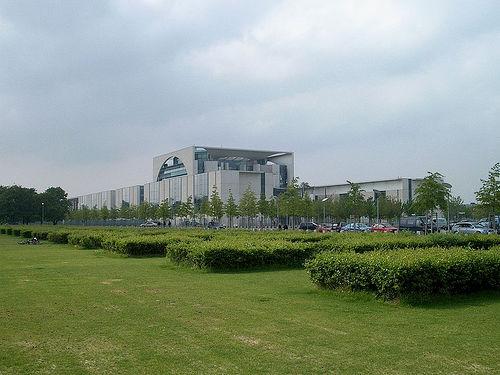
Weather: cloudy or overcast